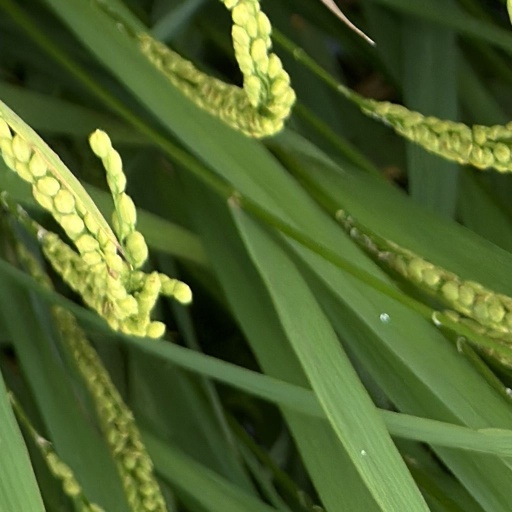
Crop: rice